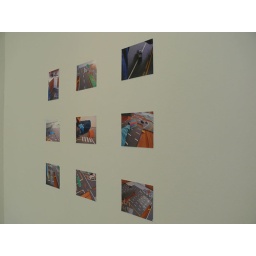
street model in house from right